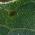
Crop: Tomato
Condition: alternaria-d